South Maitland Railway Workshops

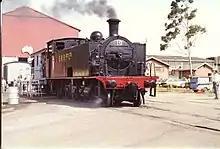
Preserved SMR No.10 on display in front of the main workshop building at East Greta Junction in 1991. The change room, toilet block and machine shop buildings are in the background.

On the site by 1918 were also a sand drying shed, a signing-on cabin and a wooden coaling platform. An elevated coal loader fed via conveyor was built in 1927. Goods sheds from Caledonia and Weston stations were moved to the site in 1930 to serve as an oil store and a lunch room. A brick bath house was built in 1943. In 1957 a toilet block, a machine shop and stores building, and a new signing-on cabin were built. The old battery store was demolished. In 1981 a new sand house and battery shed were built.